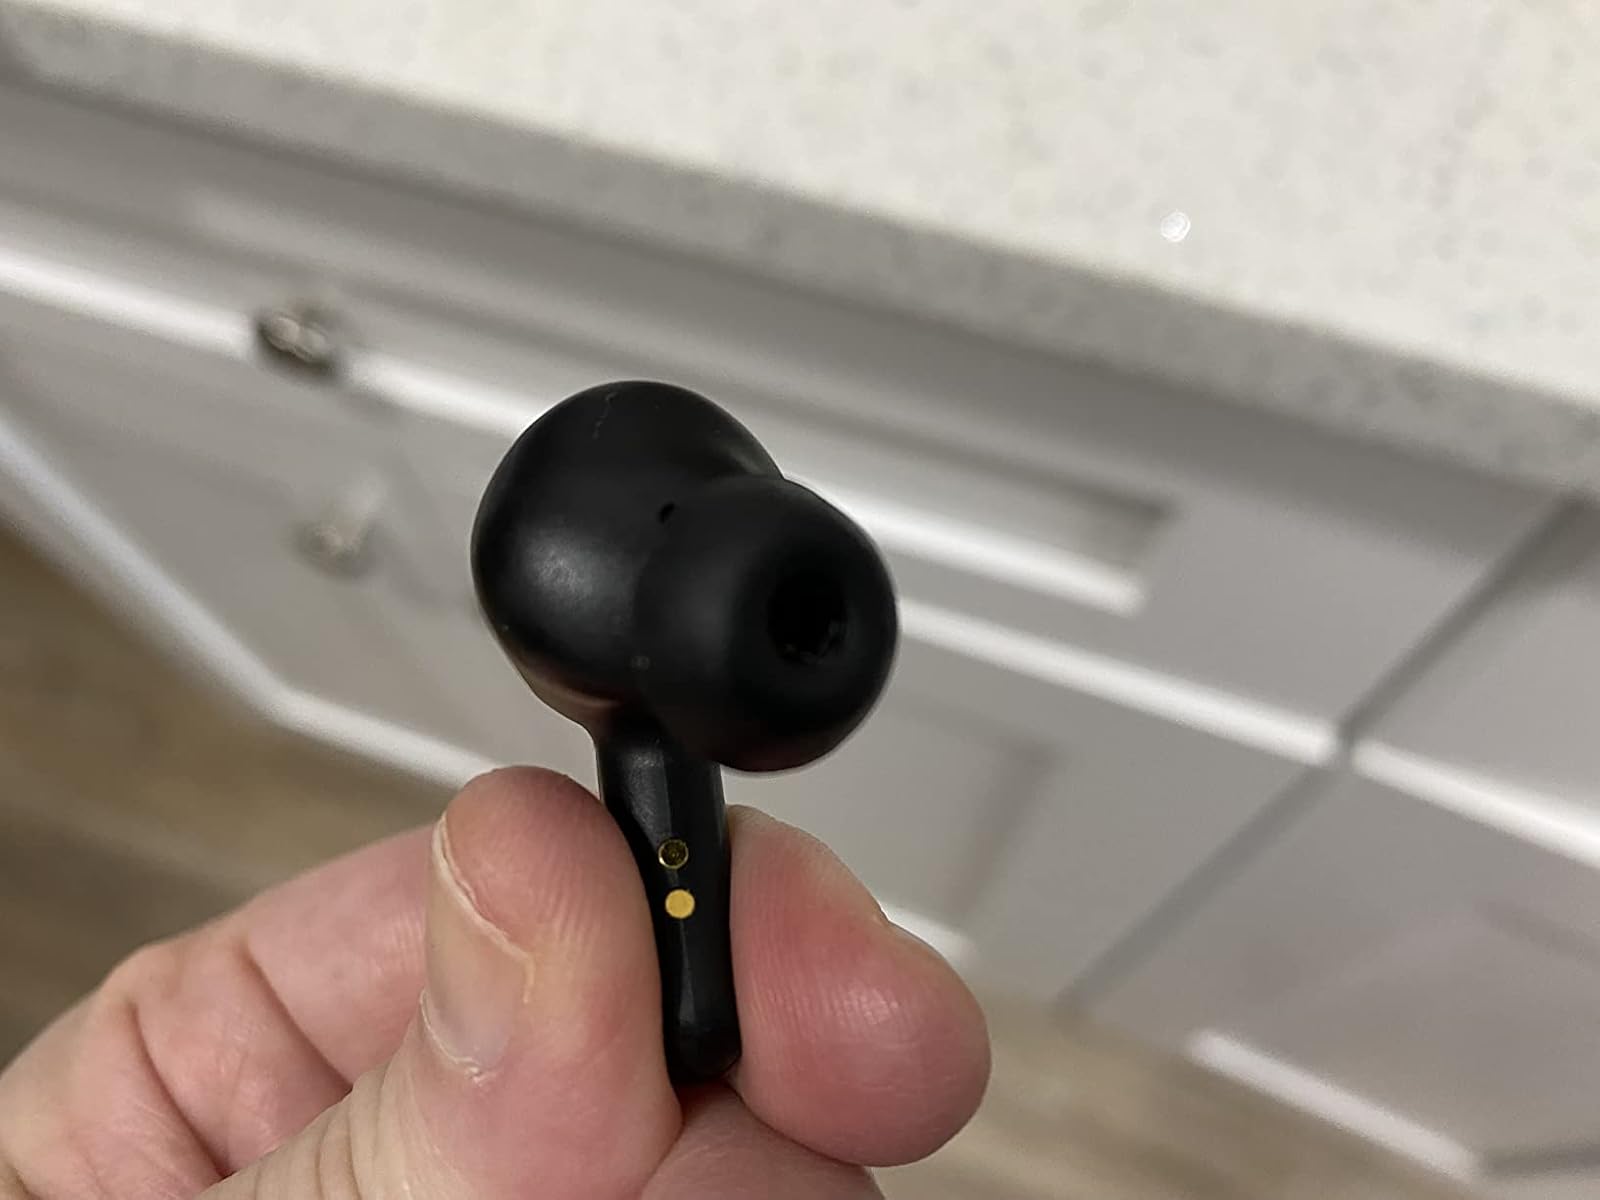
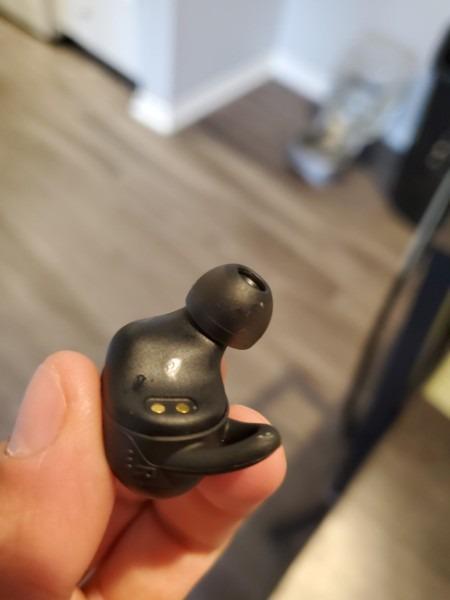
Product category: earbuds
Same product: no